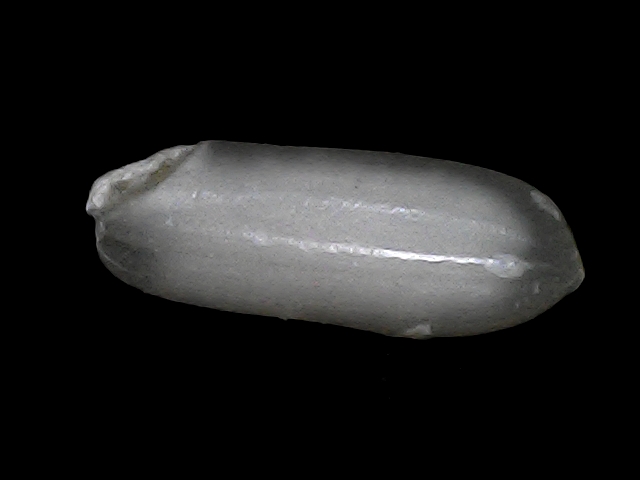
Rice variety: BRRI74